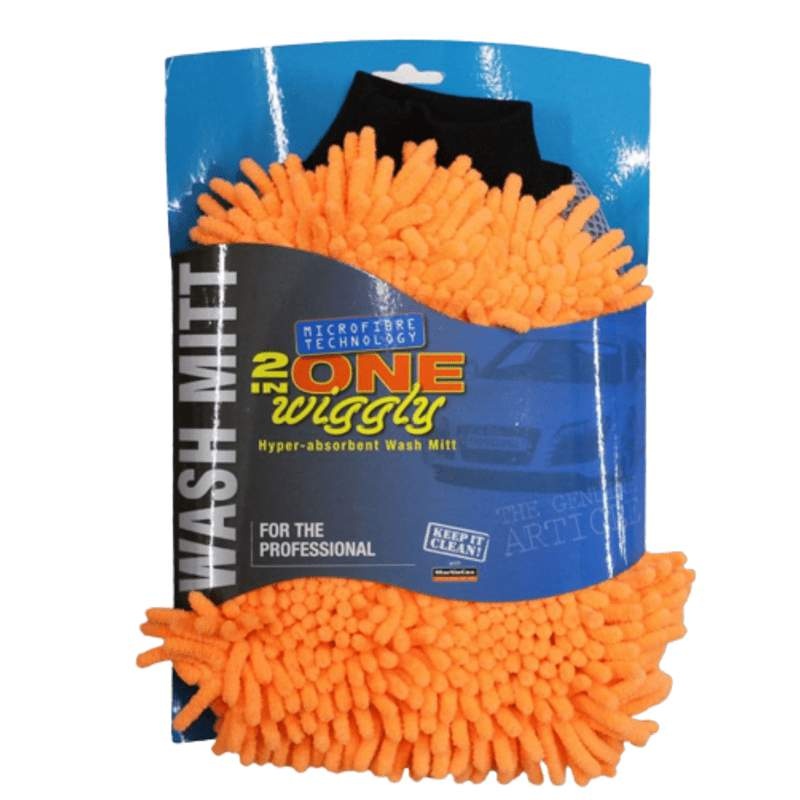
Martin Cox Chamois Noodle Wash Pad | MOGG20
Brand: Martin Cox Chamois
Martin Cox Chamois Noodle Wash Pad Part Number MOGG20 . We haven't gotten around to imaging or describing this part yet! If you are interested in purchasing this part, our stock levels on eBay are updated hourly, if you need an image or have any other questions please get in touch.
Category: Vehicles & Parts > Vehicle Parts & Accessories > Vehicle Maintenance, Care & Decor > Vehicle Cleaning > Car Wash Brushes